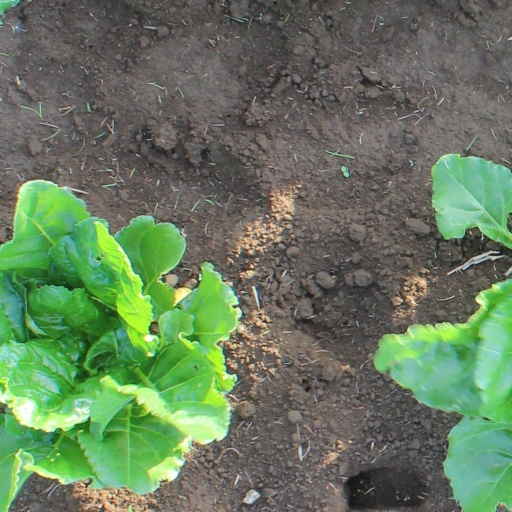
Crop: sugar beet